The Black Echo

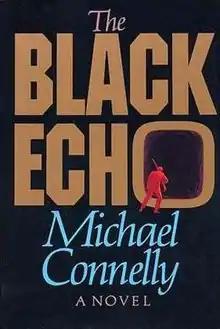
First edition cover

The Black Echo is the 1992 debut novel by American crime author Michael Connelly. It is the first book in Connelly's series centered on Los Angeles Police Department homicide detective Harry Bosch. The book won the Mystery Writers of America Edgar Award for "Best First Novel" in 1992.